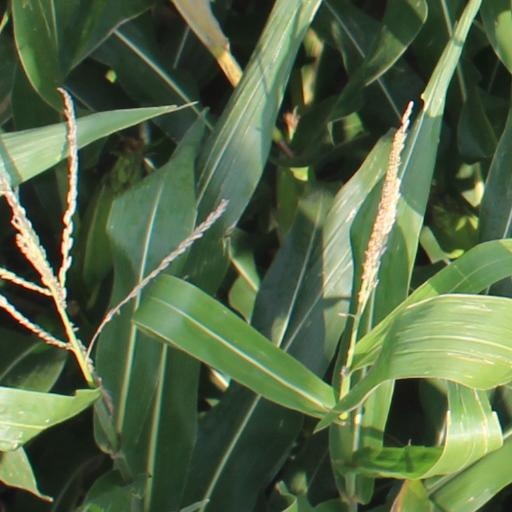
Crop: maize; corn